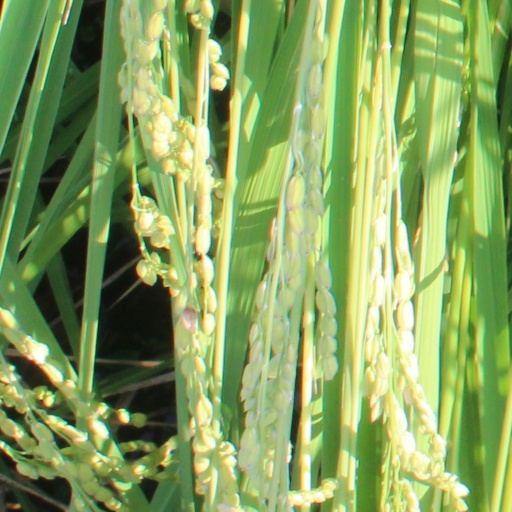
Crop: rice